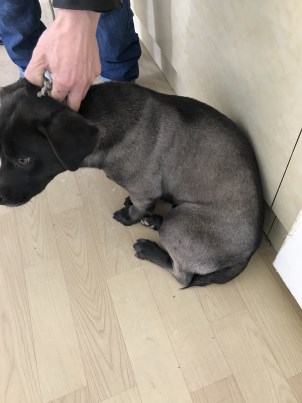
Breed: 3336-n000121-chinese_rural_dog